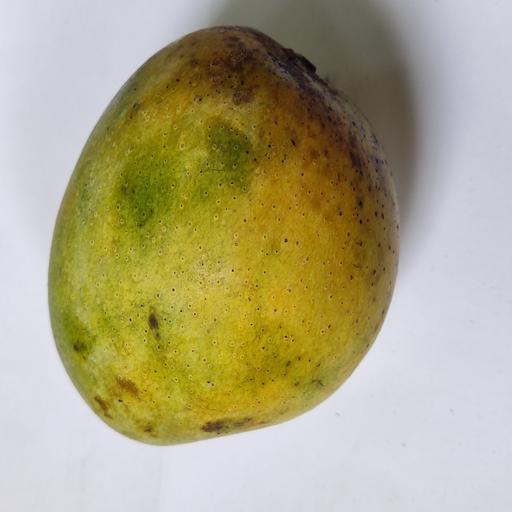
Crop type: Mango_Himsagar